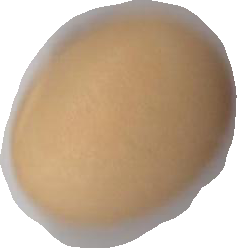
Variety: Anjasmoro